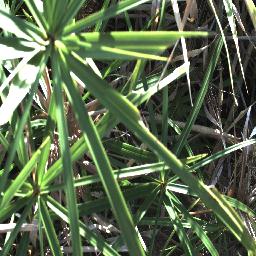
Label: negative